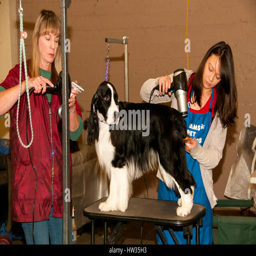
blow dry grooming at show